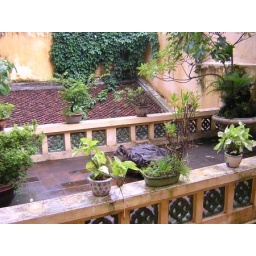
View of open-air top floor from non-open air top floor of restored traditional house in Hanoi, Vietnam